Ujjani Dam

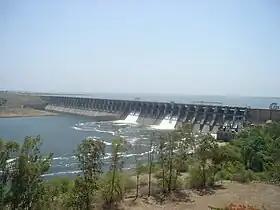
Panoramic view of Ujjani or Bhima Dam and the reservoir

The reservoir created by the dam has a water spread area of at the High Flood Level (HFL) and at Full Reservoir Level causing submergence of land and houses in 82 villages. The reservoir stretches upstream of the dam to a length of around 50 km, and the maximum width of the reservoir is . The rim of the reservoir periphery measures .